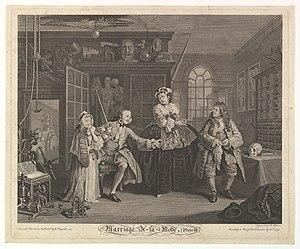
Marriage A-la-Mode est une série de six tableaux peints par William Hogarth entre 1743 et 1745, qui représentent une vision aiguisée de la haute société anglaise du XVIIIᵉ siècle. Cet avertissement moraliste montre les résultats désastreux d'un mariage arrangé pour de l'argent ; c'est une satire du favoritisme et de l'esthétique. Les tableaux sont exposées à la National Gallery de Londres.